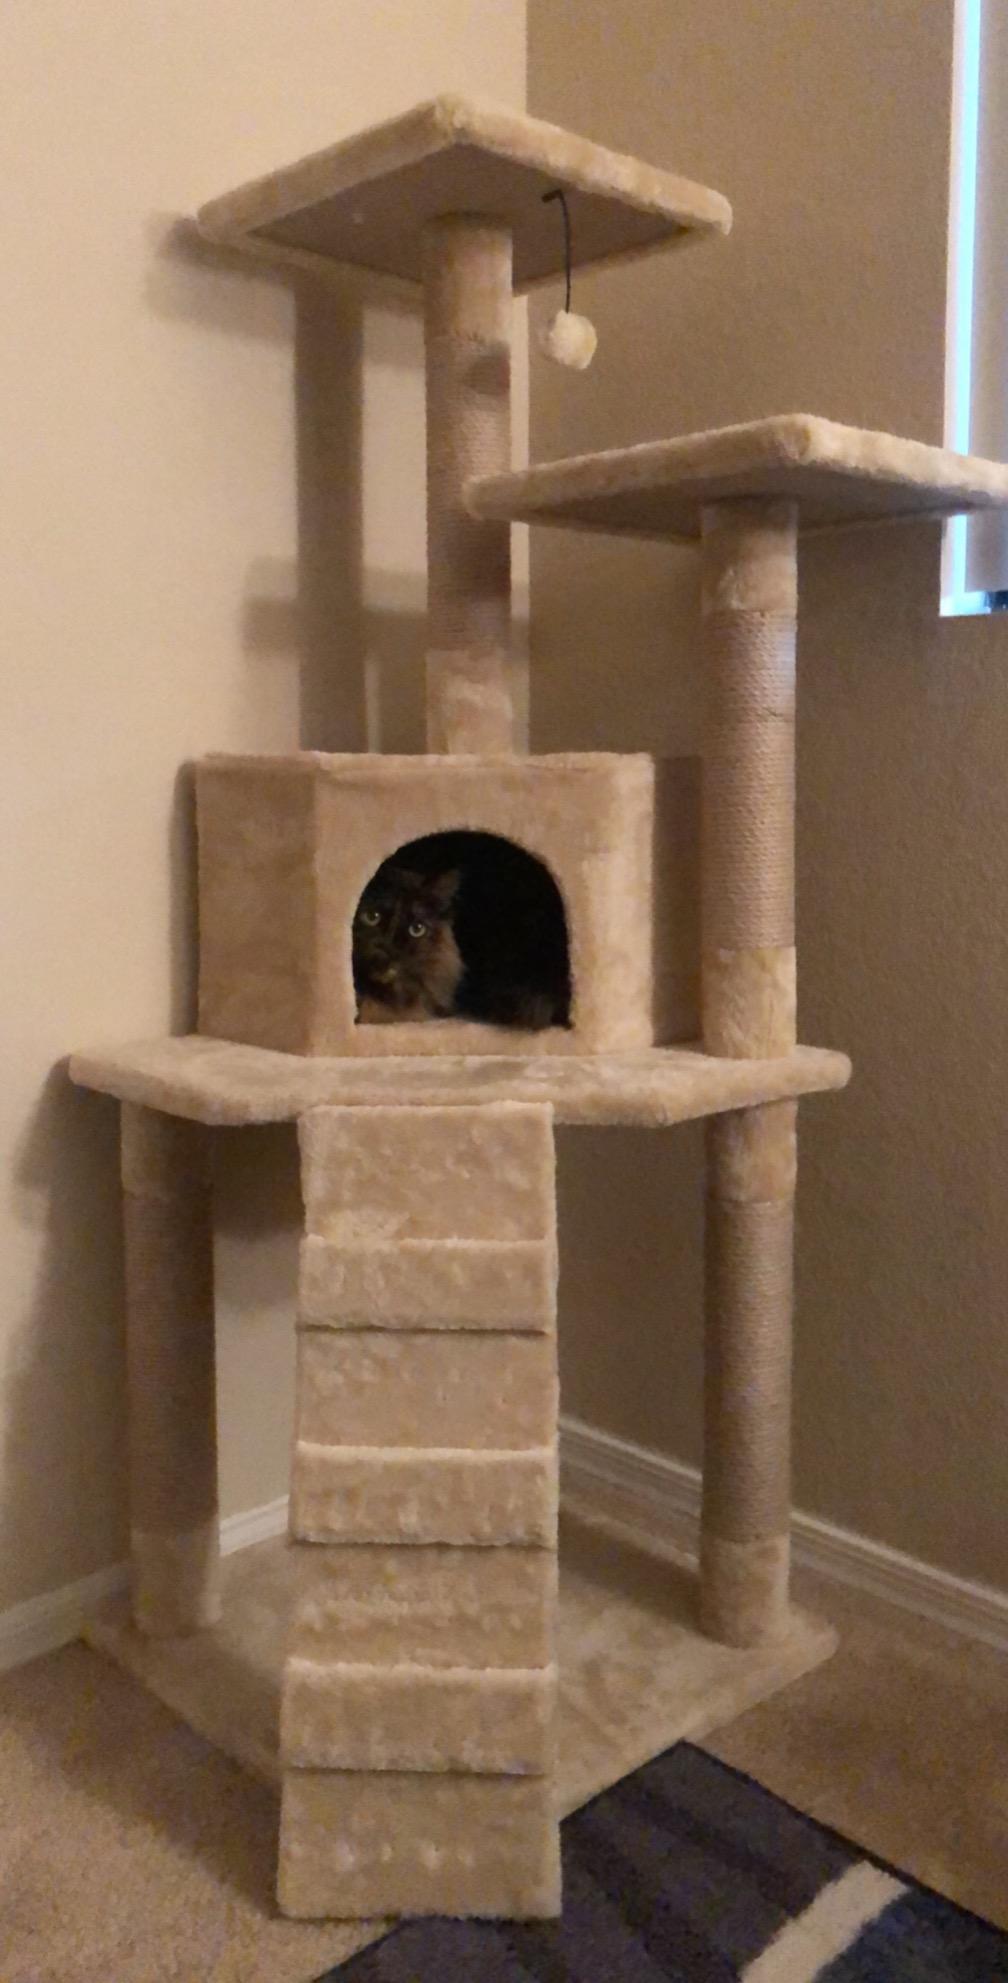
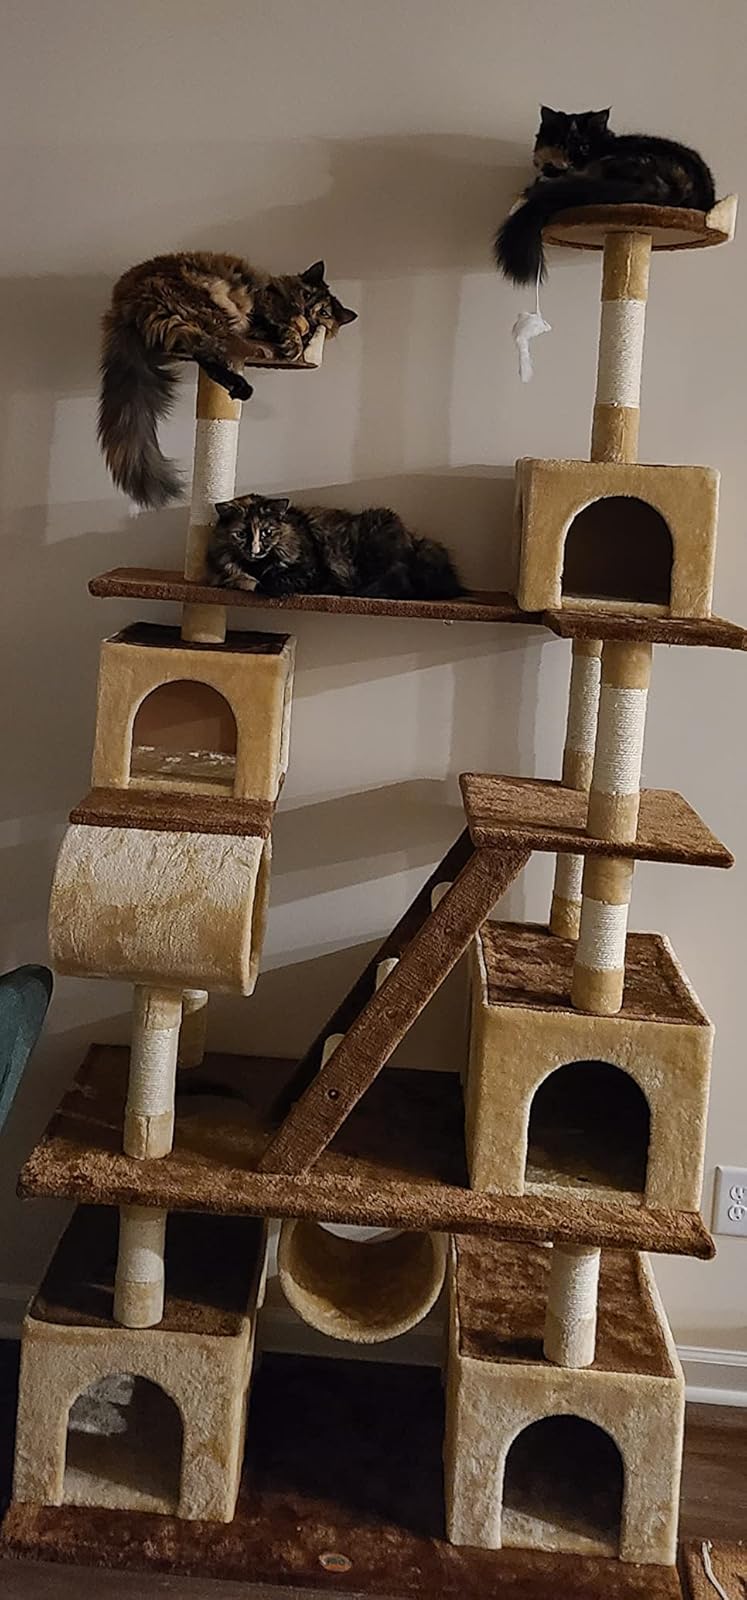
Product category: items_cat tree
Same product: no